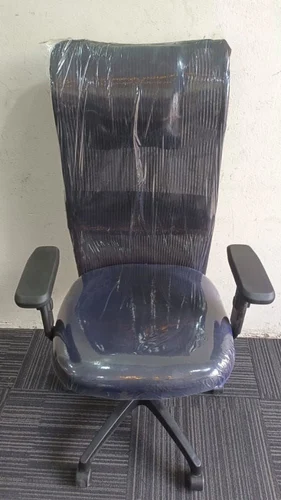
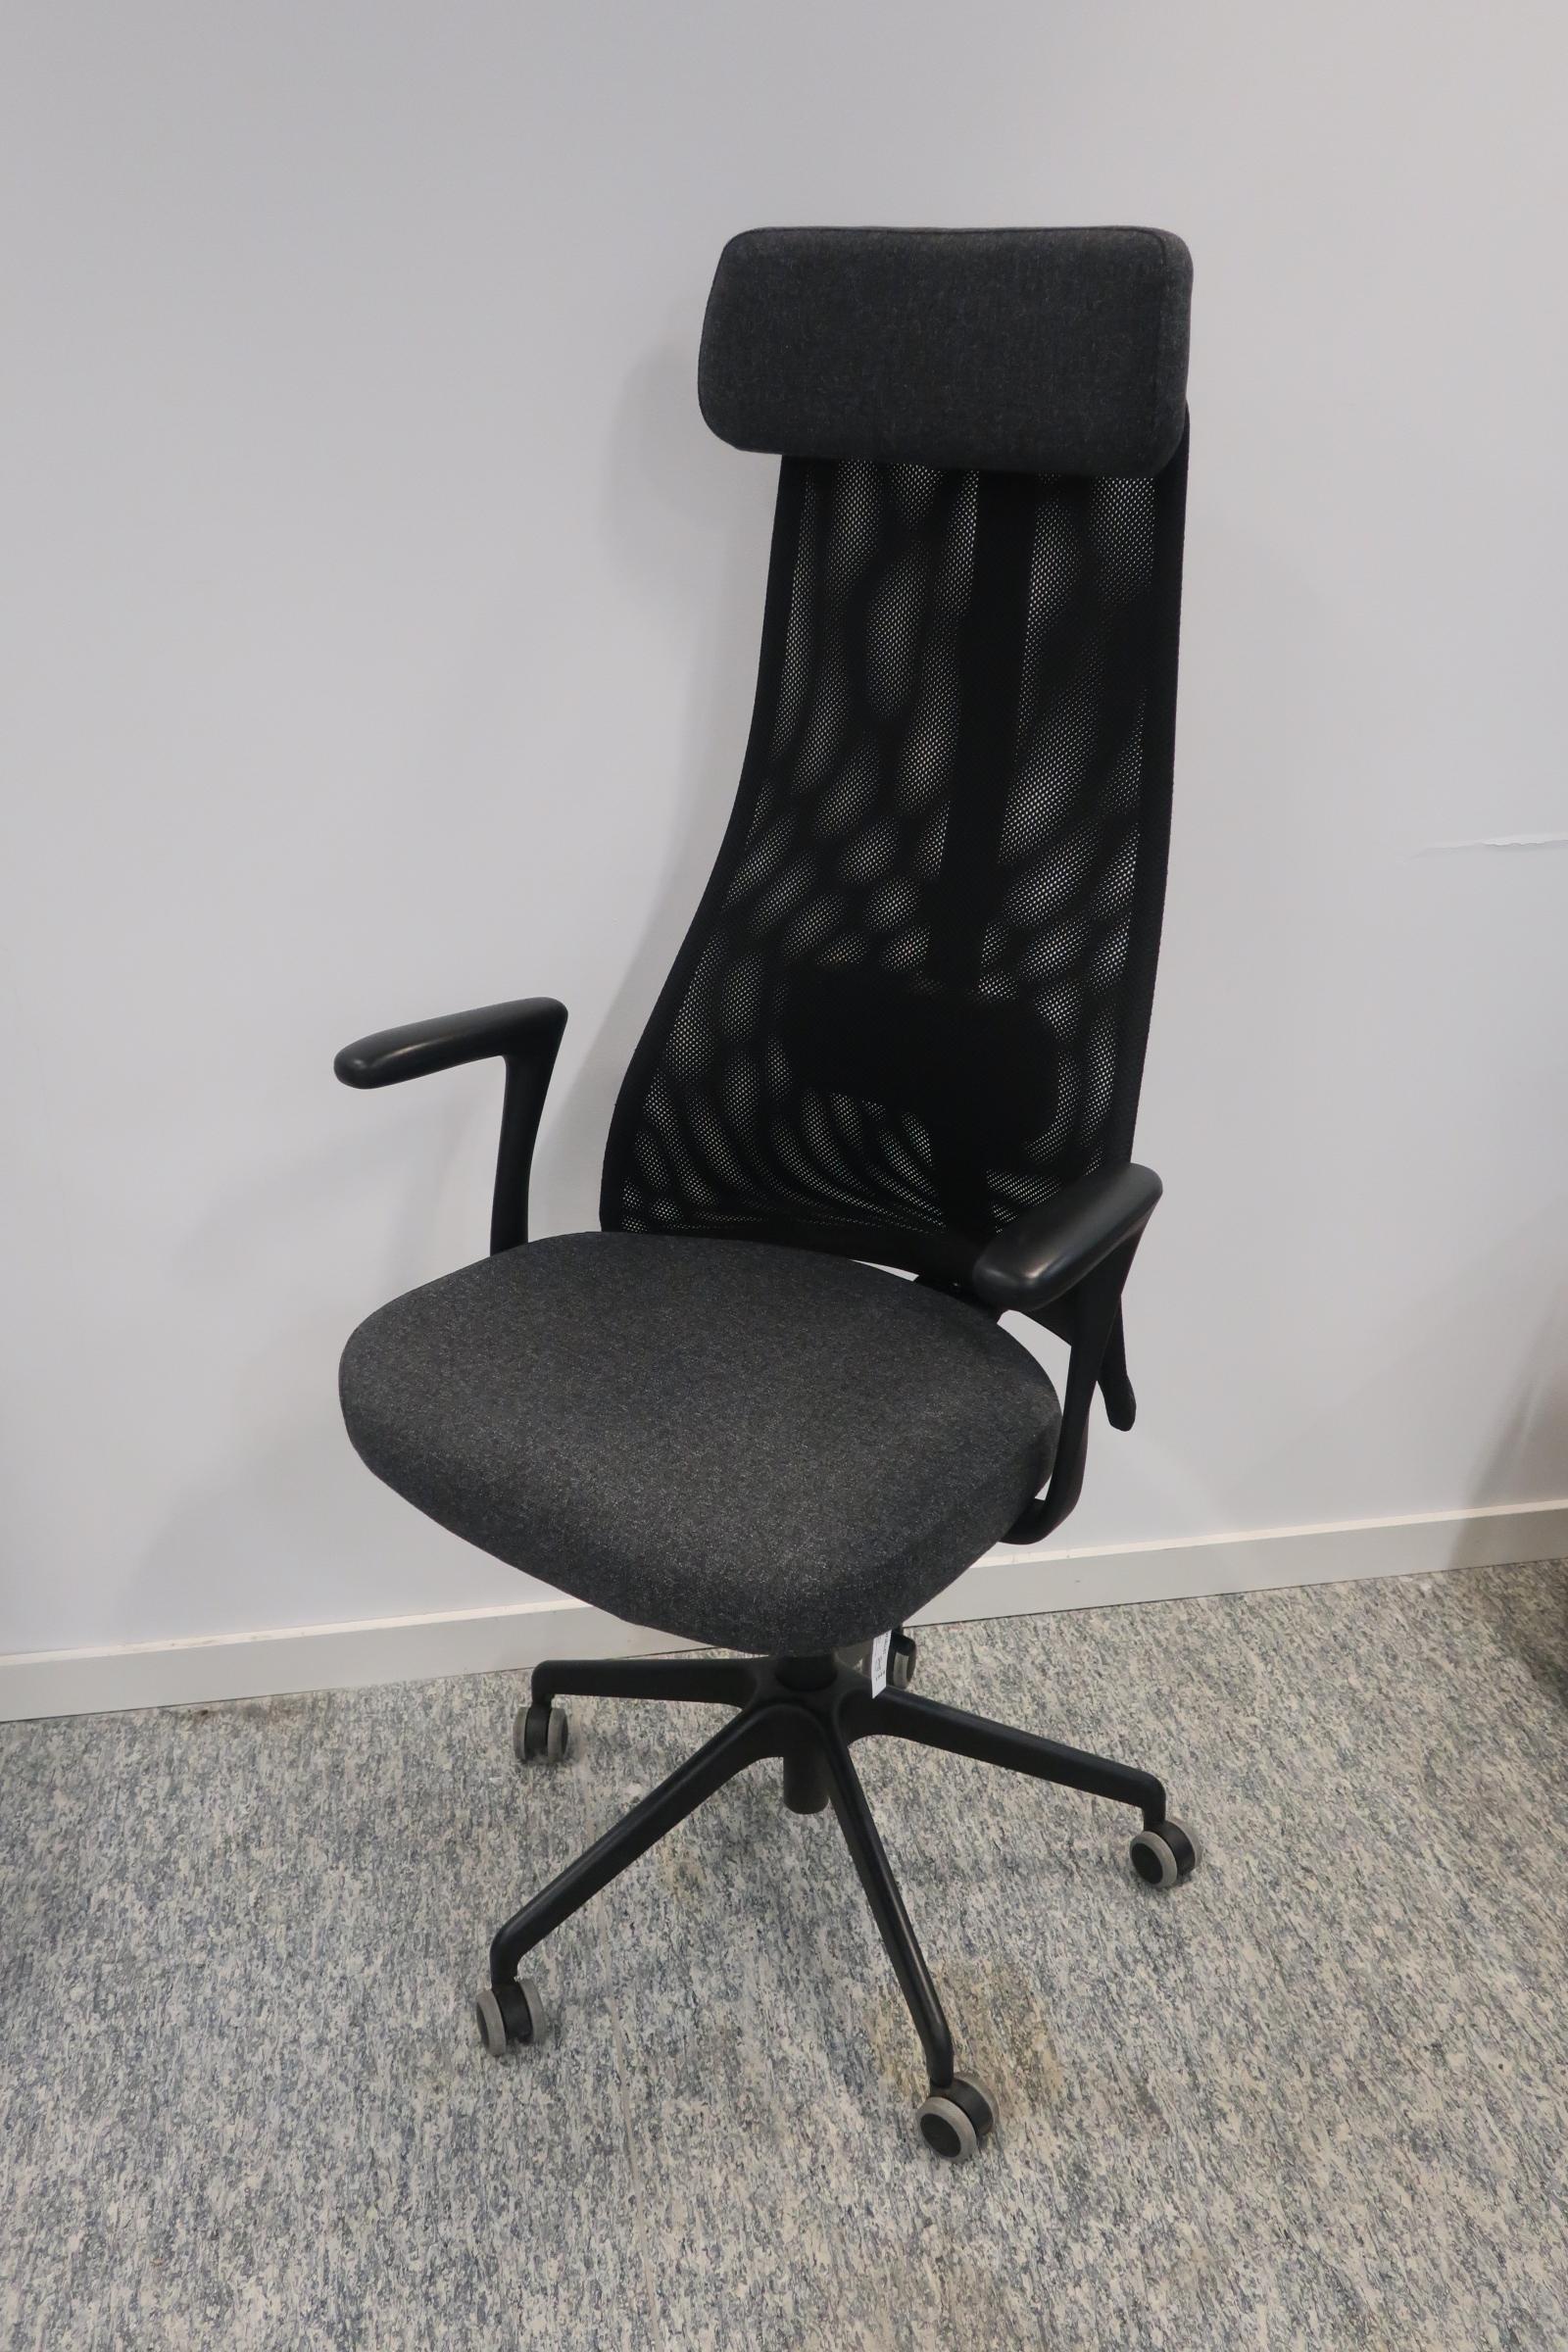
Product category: items_chair
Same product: no